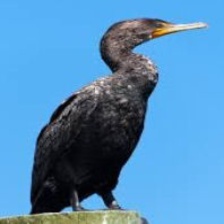
Species: DOUBLE BRESTED CORMARANT
Scientific name: PHALACROCORAX AURITUS